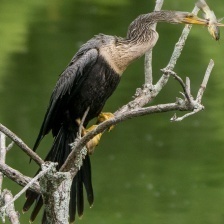
Species: ANHINGA
Scientific name: ANHINGA ANHINGA